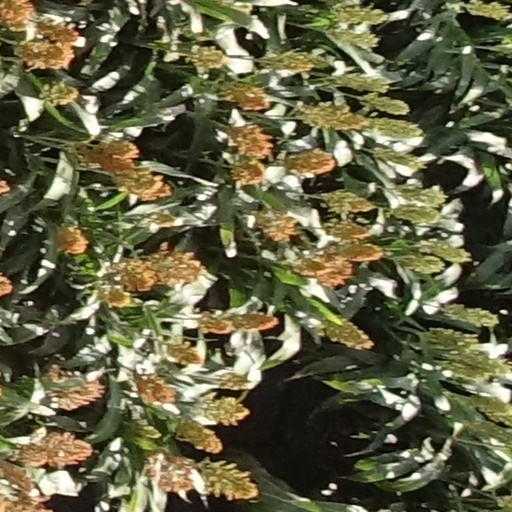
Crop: sorghum